Kangra tea

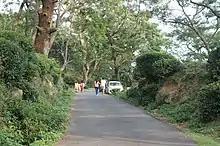
Locals and tourists alike take walks through a tea estate in Dharamsala.

Kangra tea is a tea from the Kangra district in Himachal Pradesh, India. Both black tea and green tea have been produced in the Kangra Valley since the mid-19th century. Kangra tea was given the Geographical Indication status in 2005.